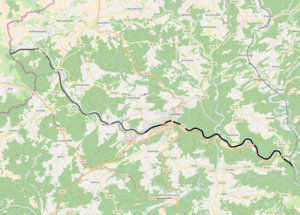
La ligne 1b Kautenbach - Wiltz est une courte ligne de chemin de fer de 9 km reliant Kautenbach à Wiltz.